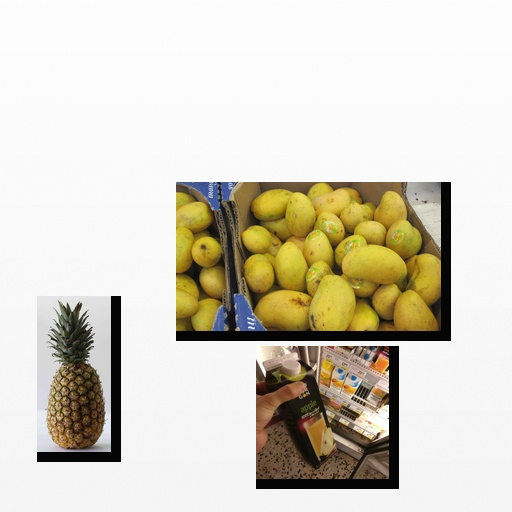
Food items: pineapple, apple_juice, mango